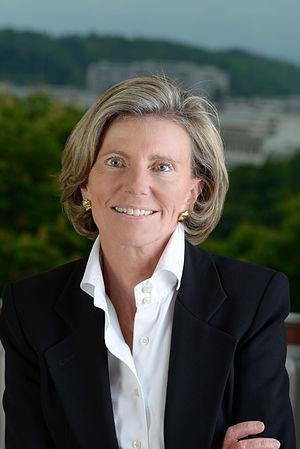
Portrait d'Isabel Rochat
Isabel Rochat, née le 1ᵉʳ août 1954 à Jussy, est une personnalité politique suisse, membre du Parti libéral-radical.